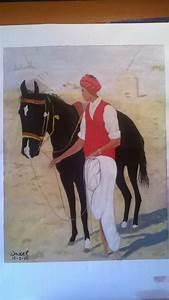
horse